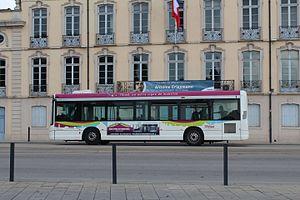
Bus Trema devant l'hôtel de ville de Mâcon.
Mâcon est une commune française, capitale du Mâconnais, préfecture du département de Saône-et-Loire, dans la région Bourgogne-Franche-Comté.